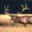
Label: deer